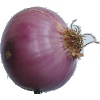
Label: Onion Red Peeled 1